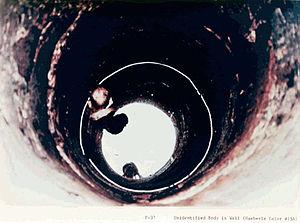
Corps non identifié jeté dans un puits, photo prise par Ronald Haeberle. My Lai, Vietnam. 16 mars 1968.
Ronald L. Haeberle est un photographe de l'armée américaine né en 1941 à Cleveland.
Le massacre de Mỹ Lai est un crime de guerre américain — au cours de la guerre du Viêt Nam — qui a fait entre 347 et 504 morts civils dans la république du Viêt Nam, le 16 mars 1968. Il est commis par des soldats de l'armée de terre américaine : la compagnie C, 1ᵉʳ bataillon, 20ᵉ régiment d'infanterie, 11ᵉ brigade, 23ᵉ division d'infanterie. Les victimes sont des hommes, des femmes, des enfants et des nourrissons. Certaines femmes sont violées en groupe et leurs corps mutilés.